Îles du Connétable

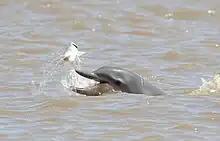
Dolphin near Grande Connétable

The importance of the islands for the bird life, the tortoises, and the marine life was recognized. On 8 December 1992, the islands and large ocean perimeter, was designated as the first nature reserve of French Guiana. The perimeter around the islands measures 5 kilometres.